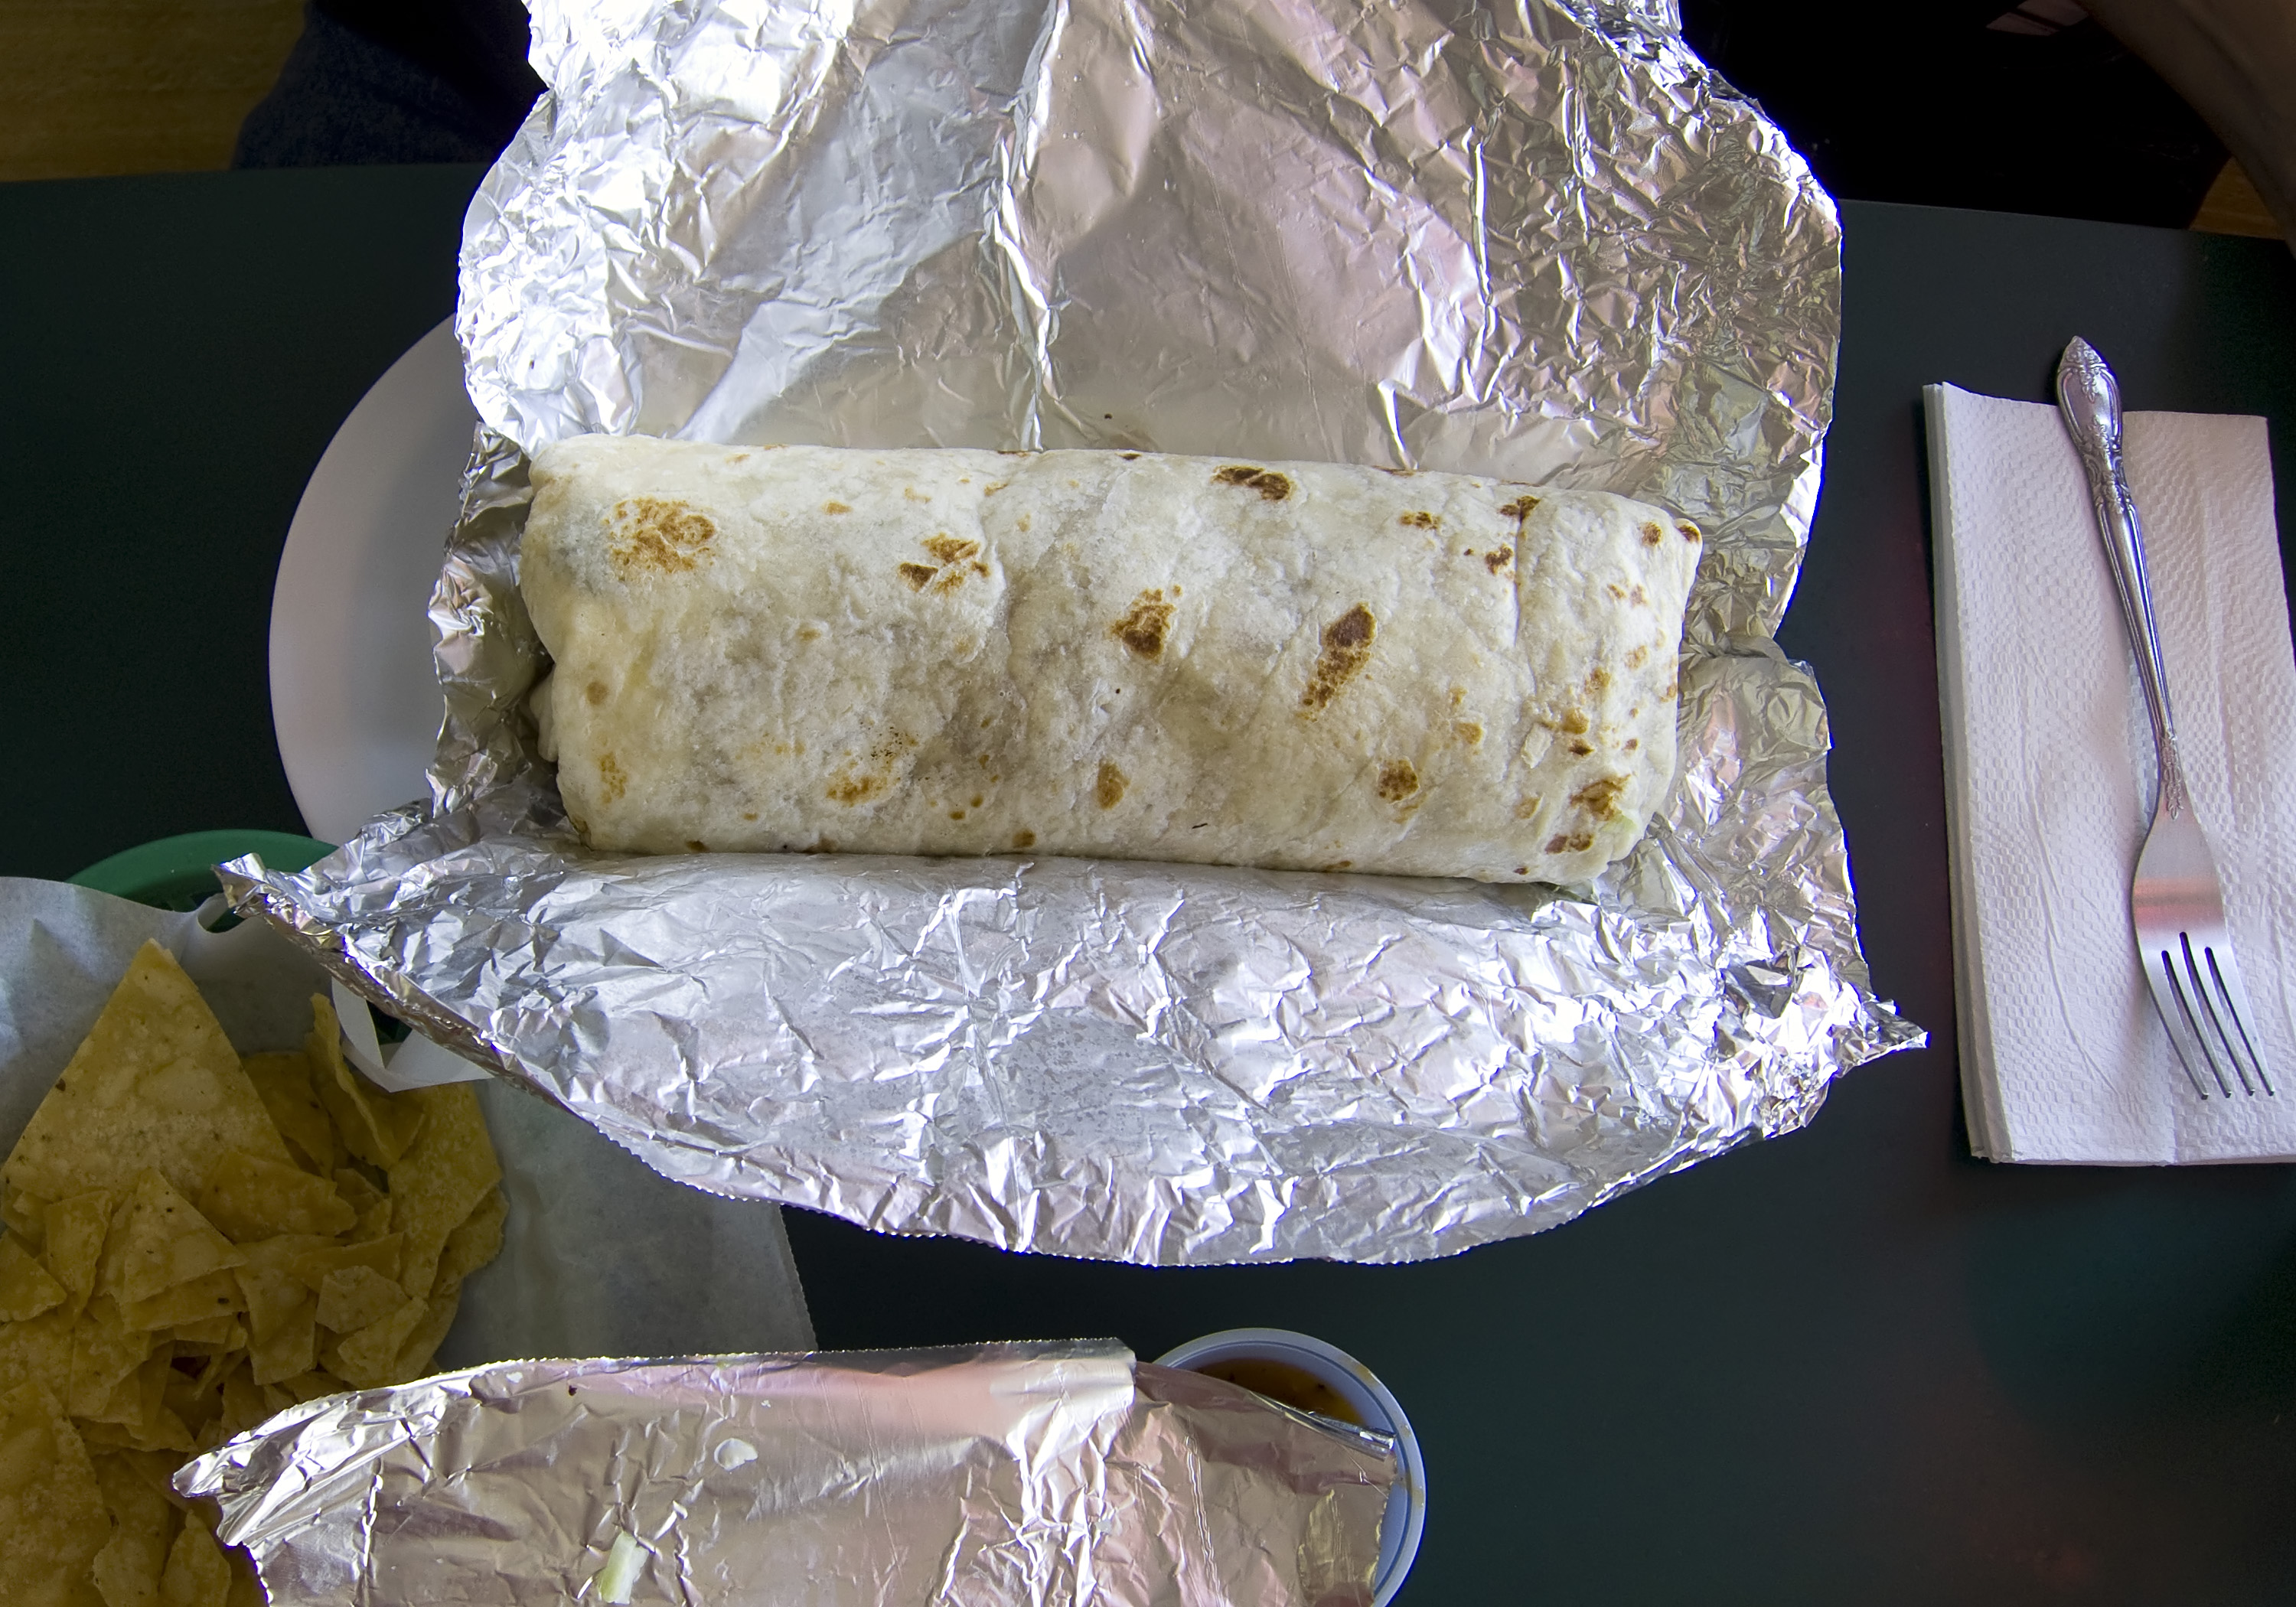
dish, meal, food, produce, baking, lunch, cuisine, sacramento, wattavenue